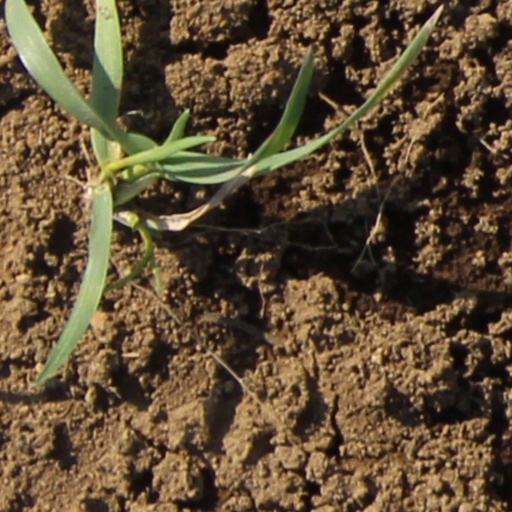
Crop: wheat